Laverda 350/500

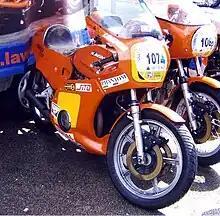
Laverda Formula 500

To counteract poor sales Laverda promoted the 500 by creating the Coppa Laverda (Laverda Cup), a one-make racing series. For this series a new model, the Formula 500, was created. All road equipment such as lights and speedo were stripped off and clip-on handlebars, rearset footrests, a one-piece tank and seat unit and a race fairing were fitted. The engine was tuned with S1 race cams and 10.5:1 forged pistons, producing around @ 9,500rpm. A larger oil pump and close-ratio gearbox were also fitted. An initial batch of 75 machines were produced and unveiled in March 1978.